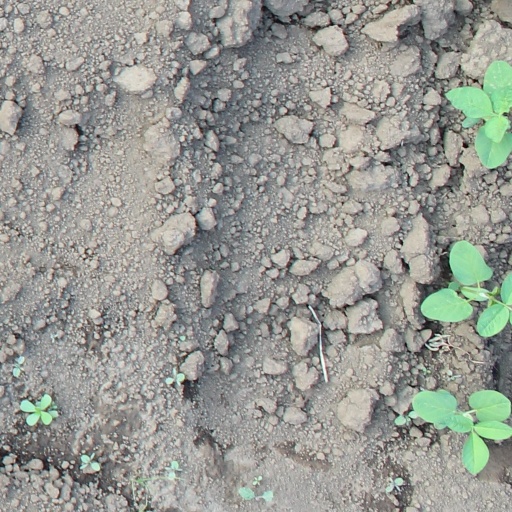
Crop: soybean